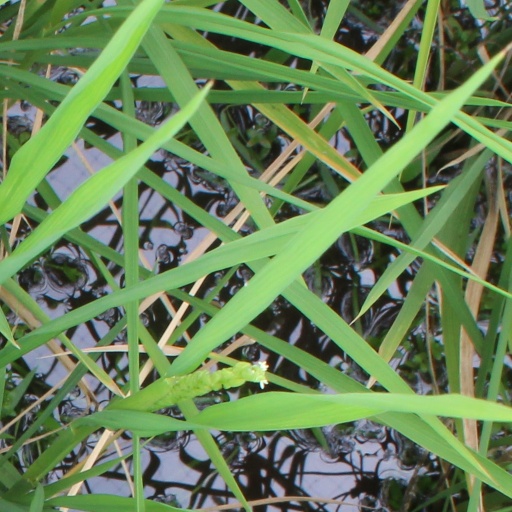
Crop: rice